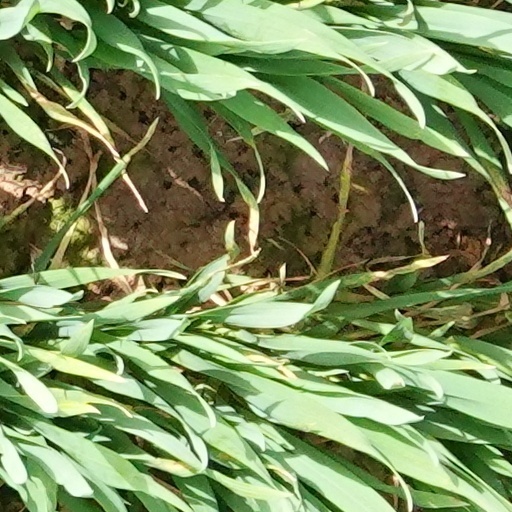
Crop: wheat